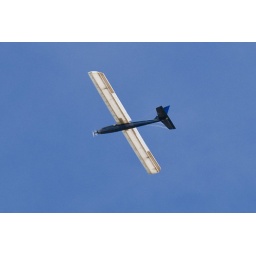
Nice looking plane against that dark blue sky.